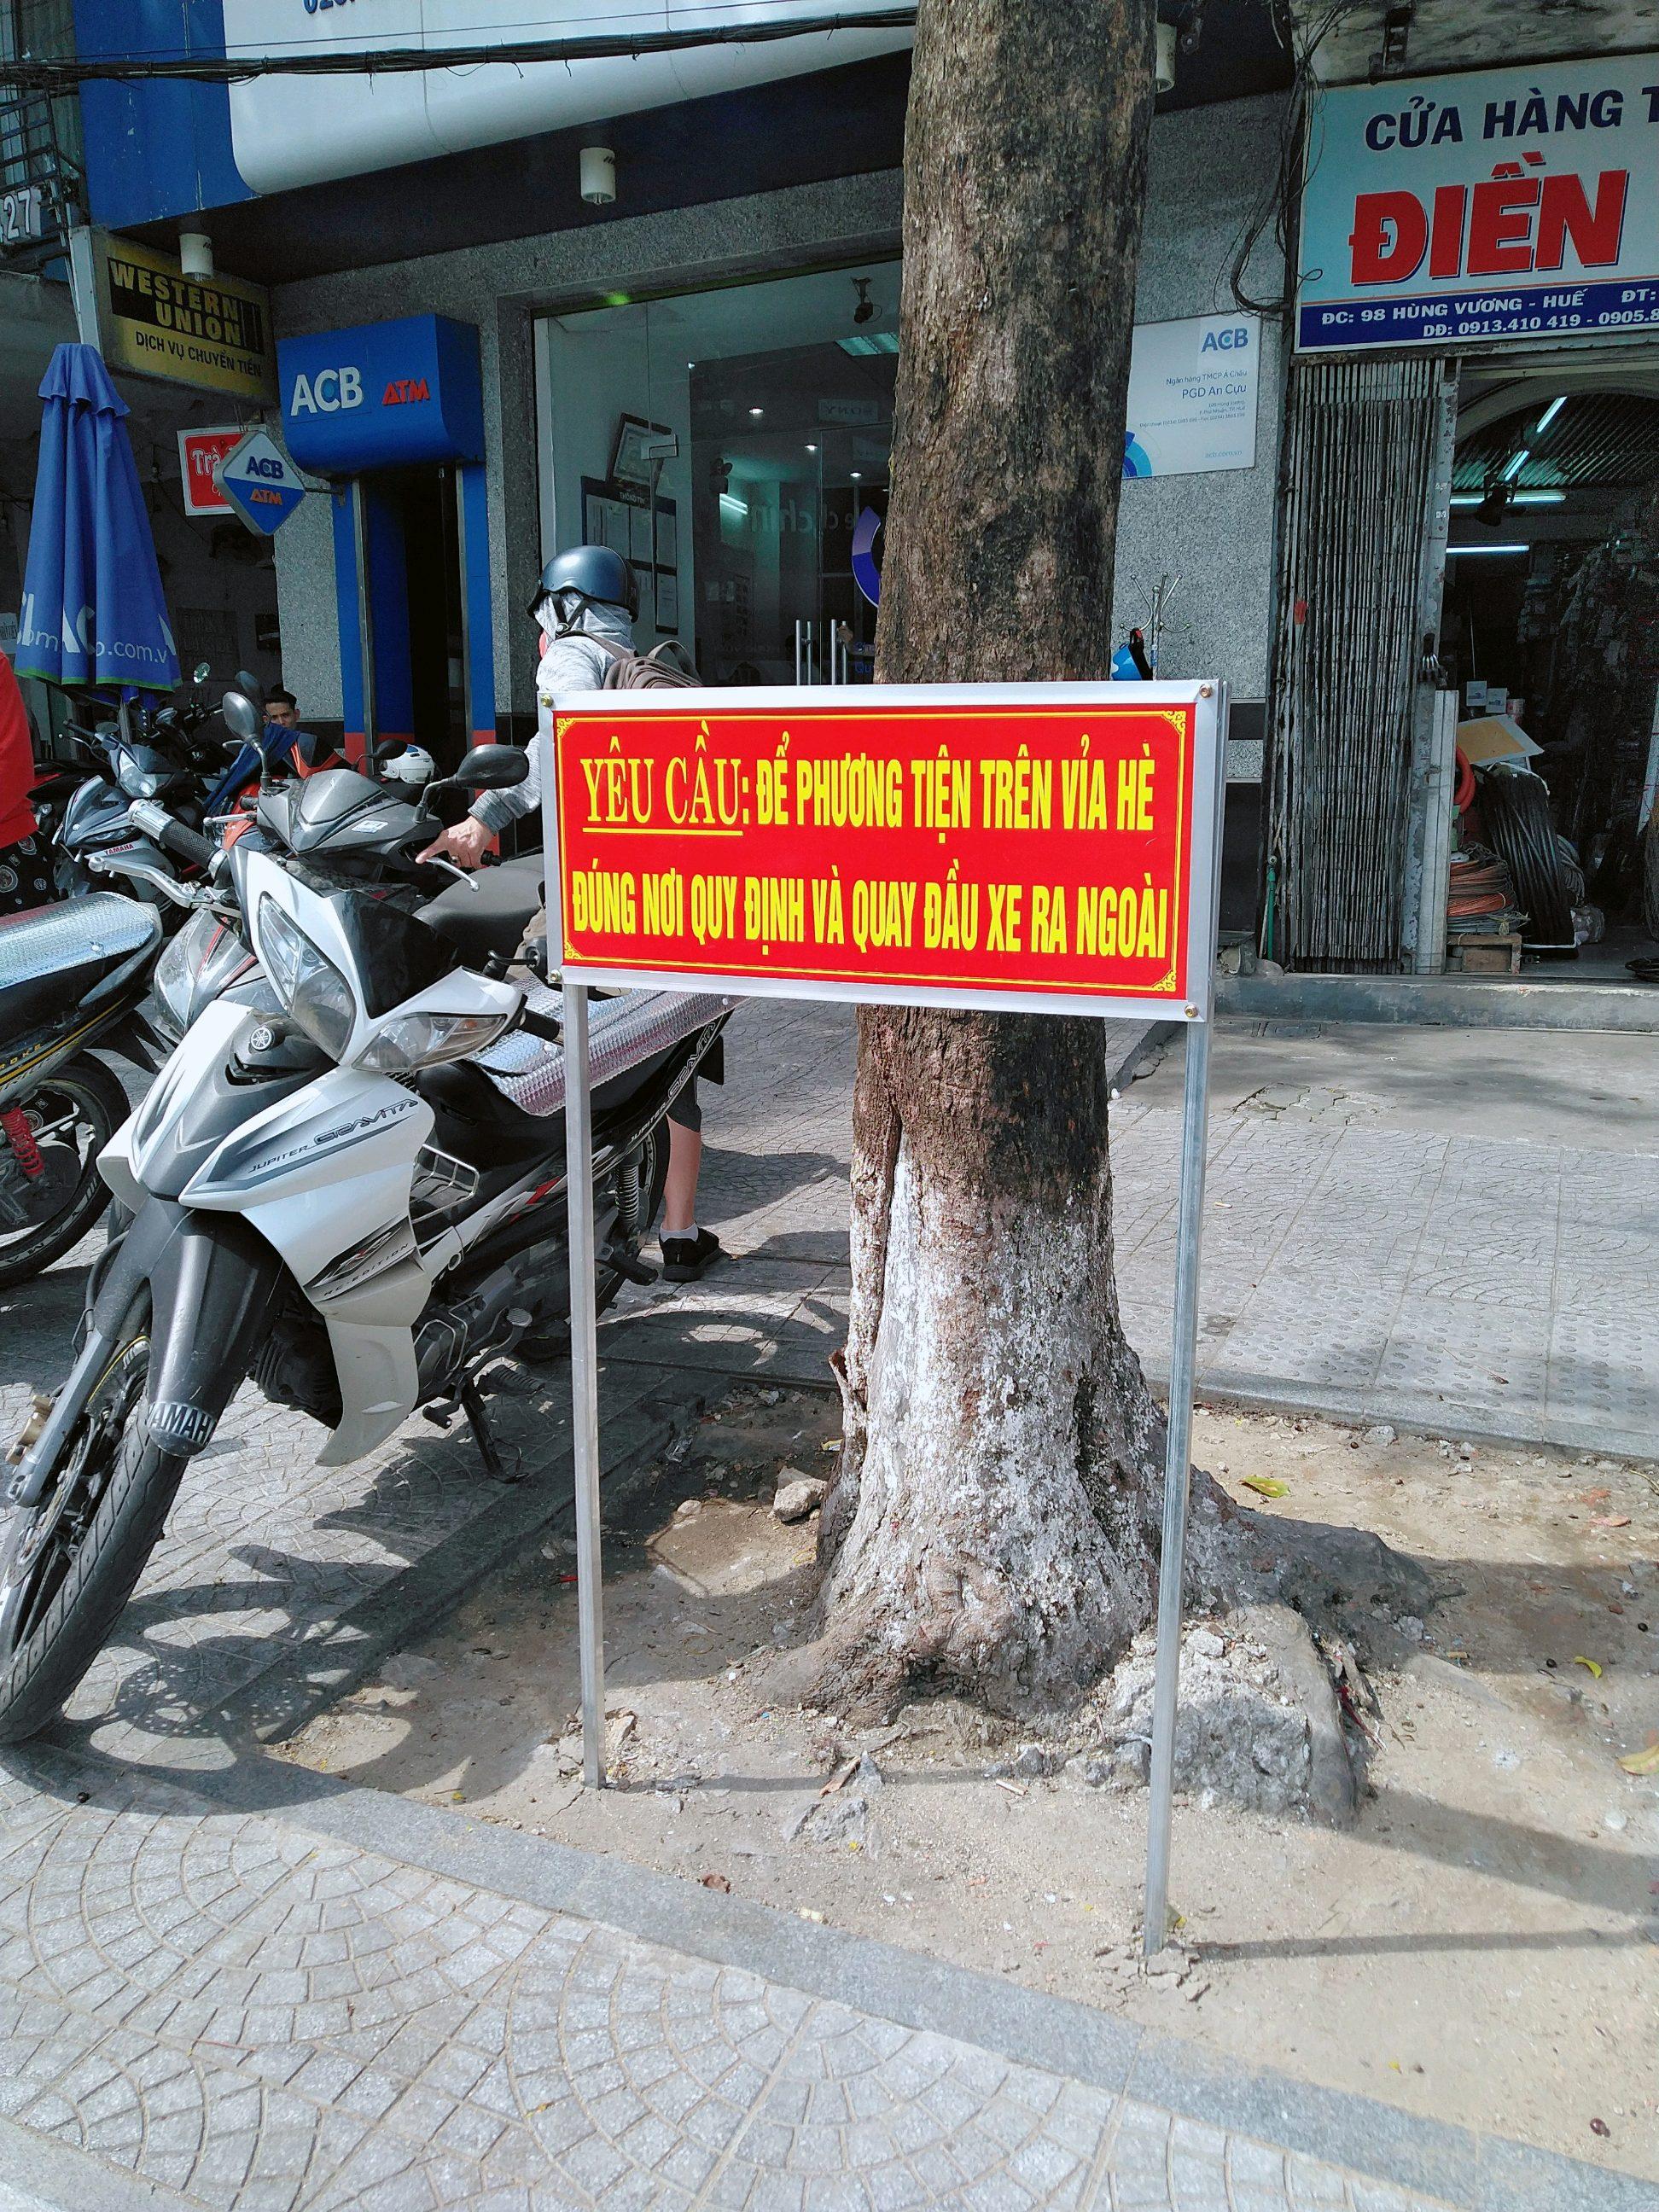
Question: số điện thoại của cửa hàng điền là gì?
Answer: số điện thoại của cửa hàng điền là 0913 410 419